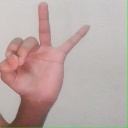
अक्षर: ण